Caudillo

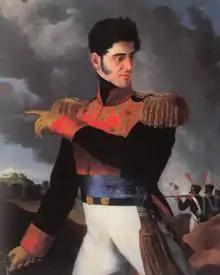
Antonio López de Santa Anna, who dominated Mexican politics in the first half of the nineteenth century

Since Spanish American independence in the early nineteenth century, the region has been noted for its number of "caudillos" and the duration of their rule. The early nineteenth century is sometimes called "The Age of Caudillos", with Juan Manuel de Rosas, dictator of Argentina, and his contemporary in Mexico, Antonio López de Santa Anna, dominating national politics. Weak nation-states in Spanish America fostered the continuation of "caudillismo" from the late nineteenth century into the twentieth century. The lack of government attention to the needs of the people, allowed for there to be space for caudillos to fill those roles to give aid to peasants.